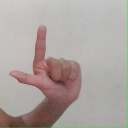
अक्षर: ल